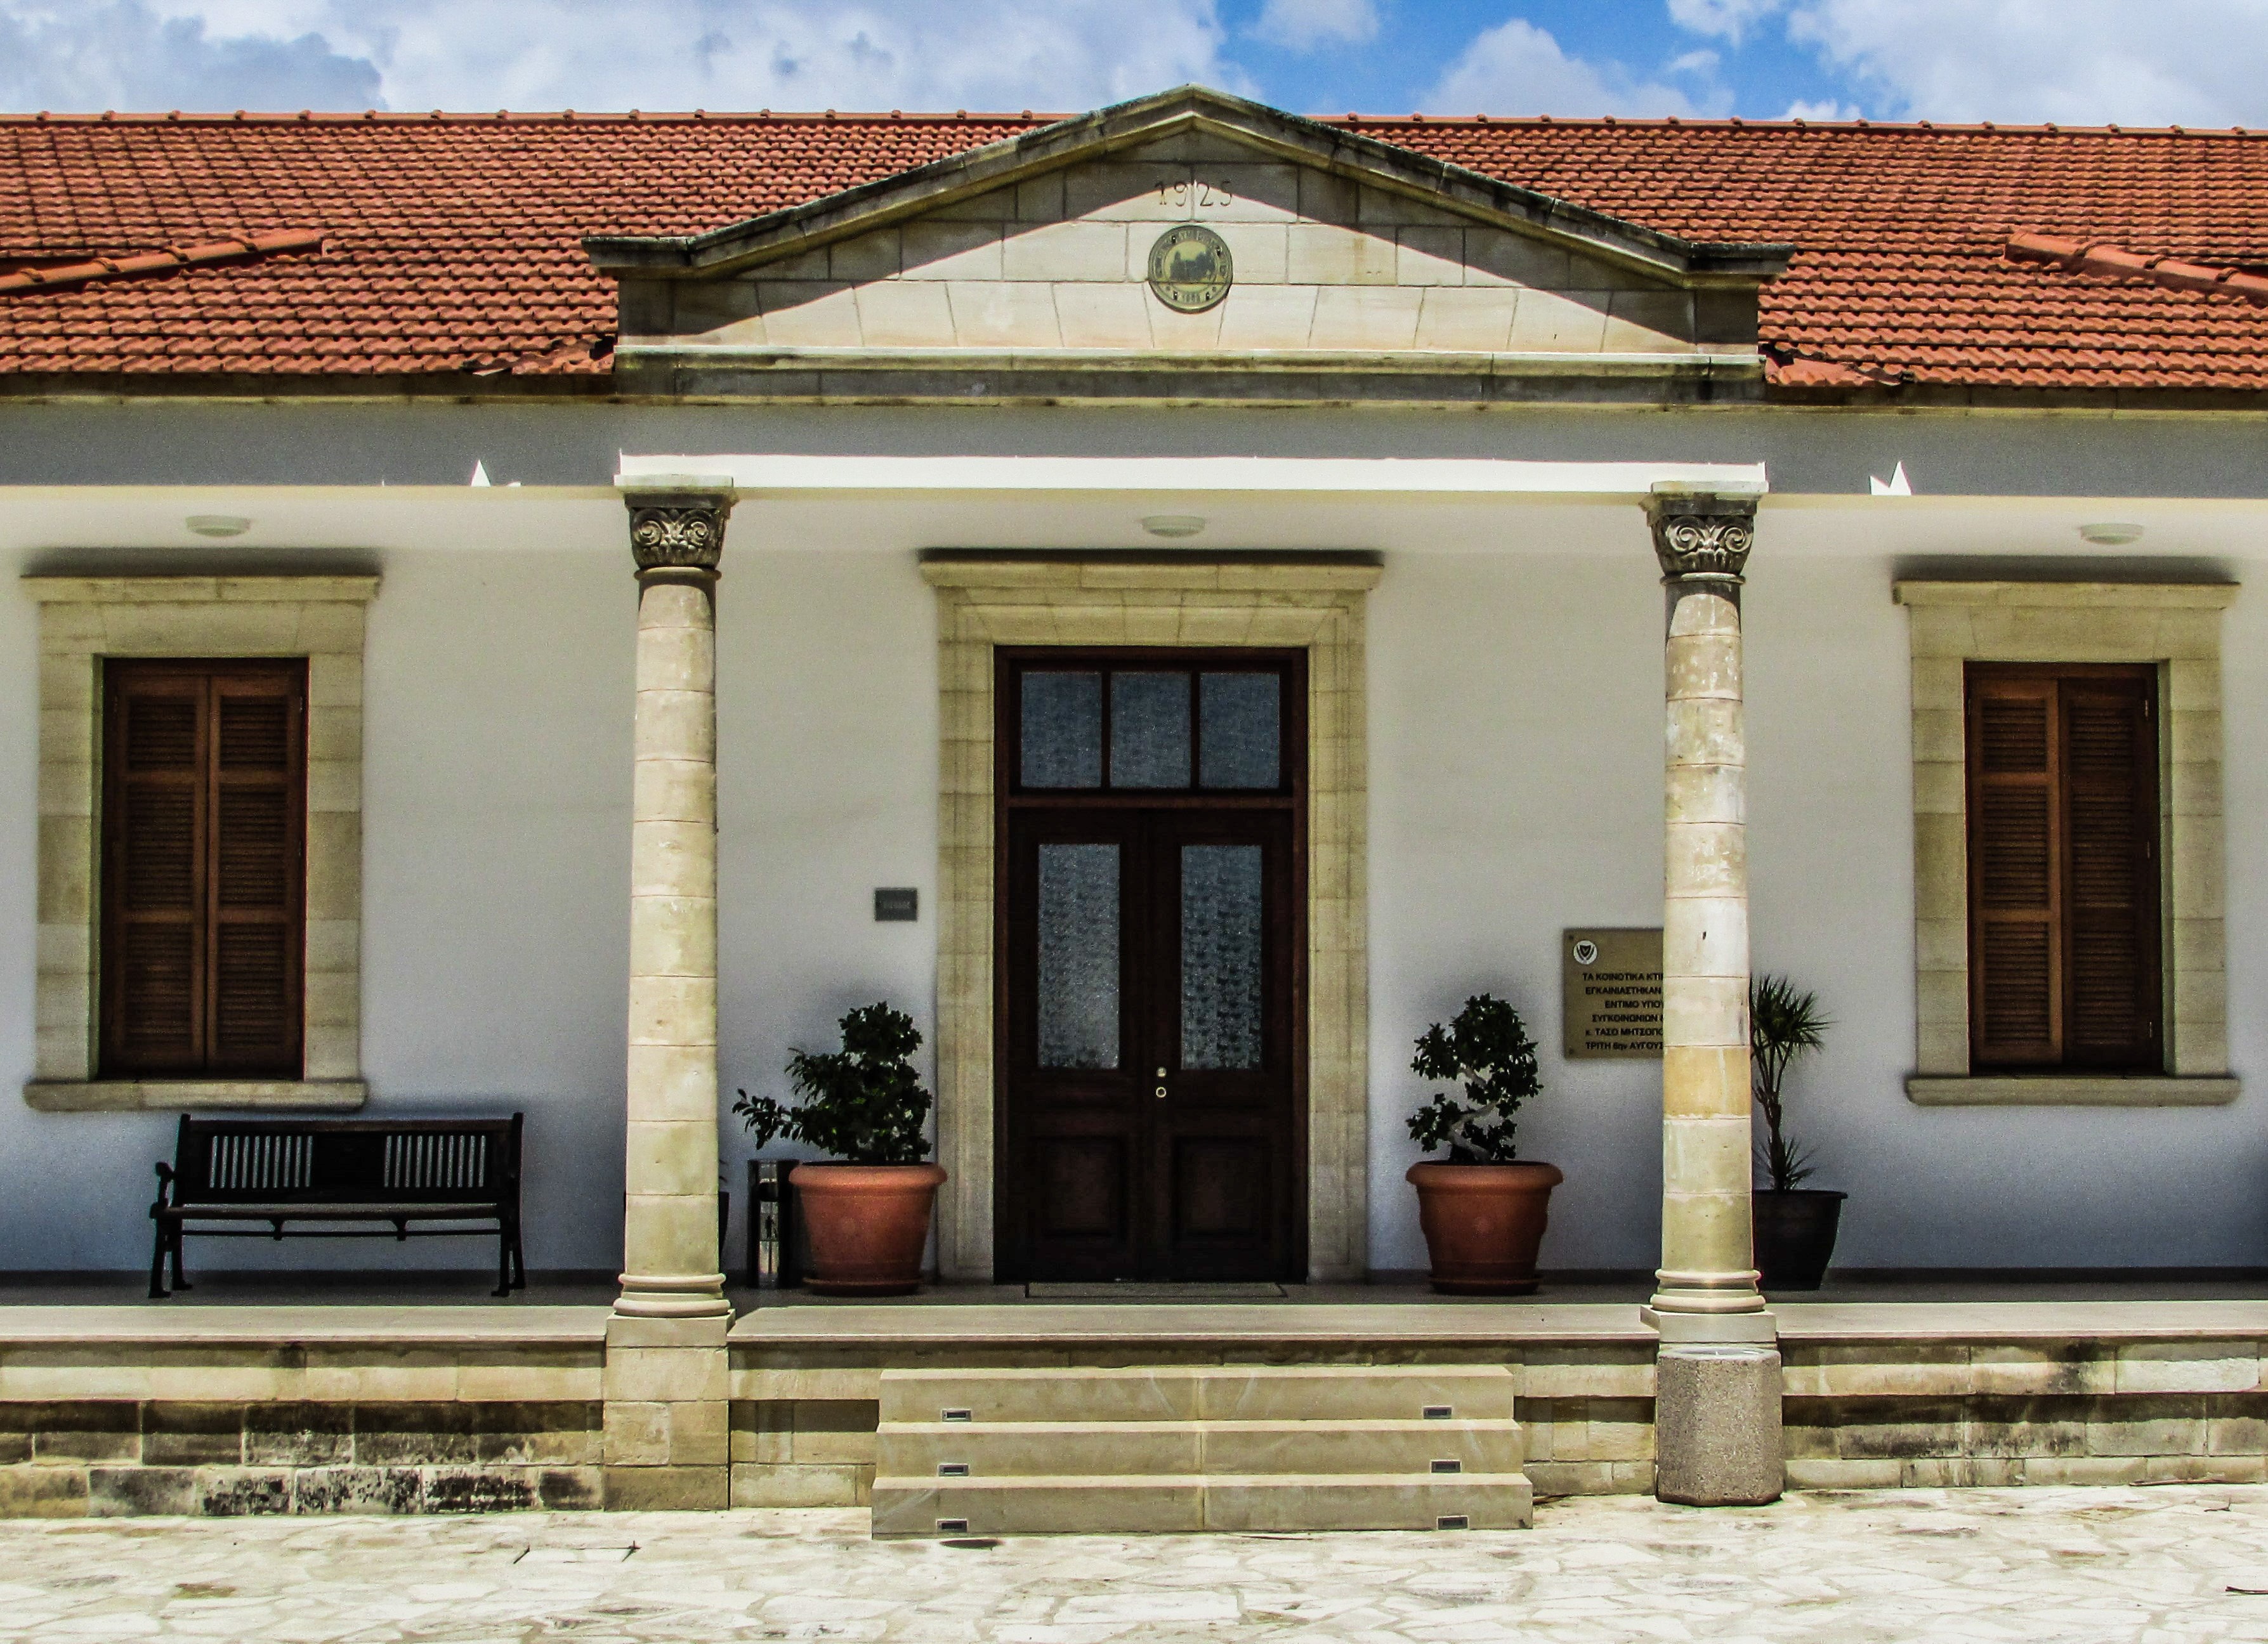
architecture, wood, house, window, roof, building, home, porch, cottage, facade, property, door, interior design, neoclassic, estate, cyprus, siding, residential area, kiti, community hall, window covering